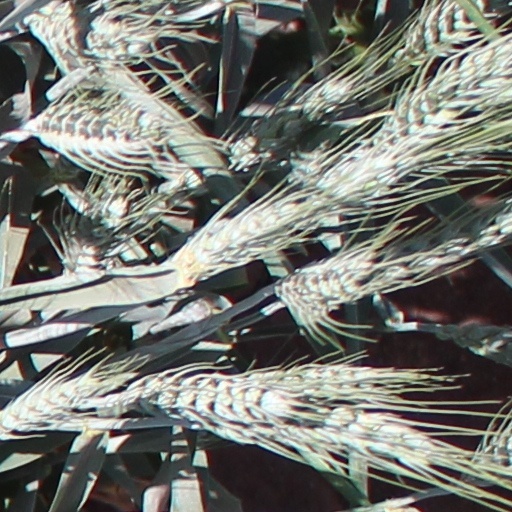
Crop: wheat